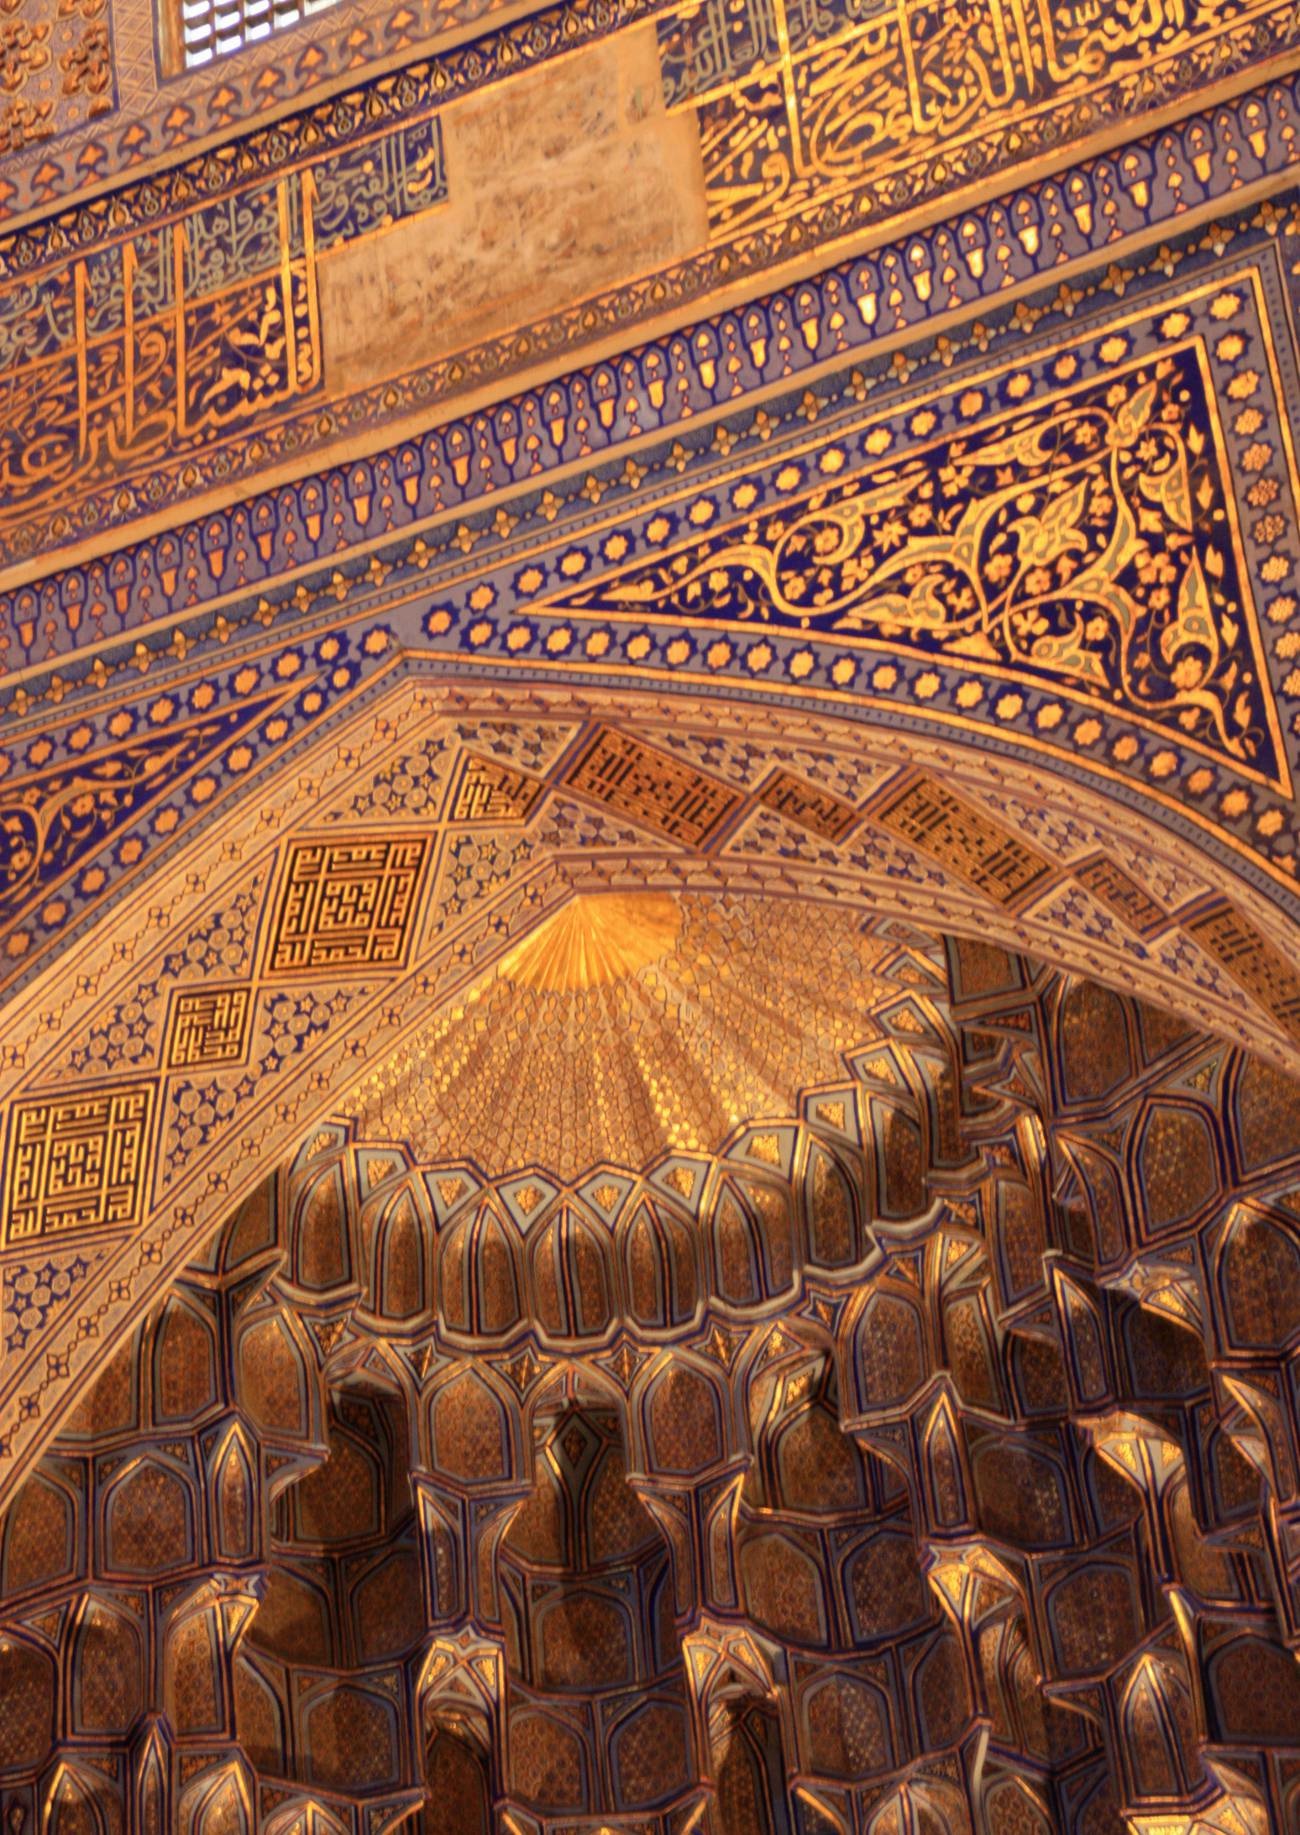
wood, cathedral, art, temple, basilica, carving, ancient rome, ancient history